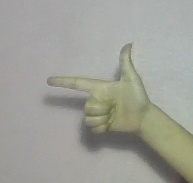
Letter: yaa